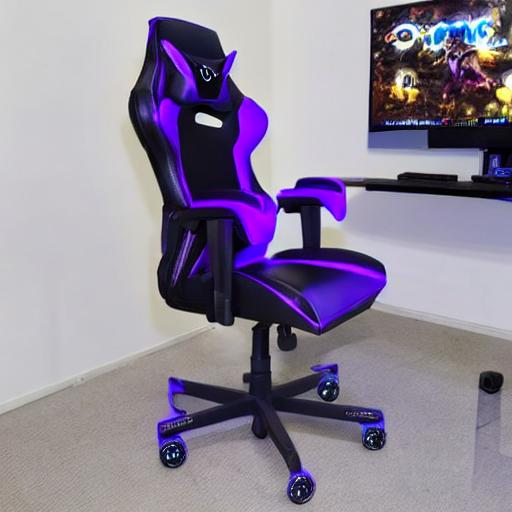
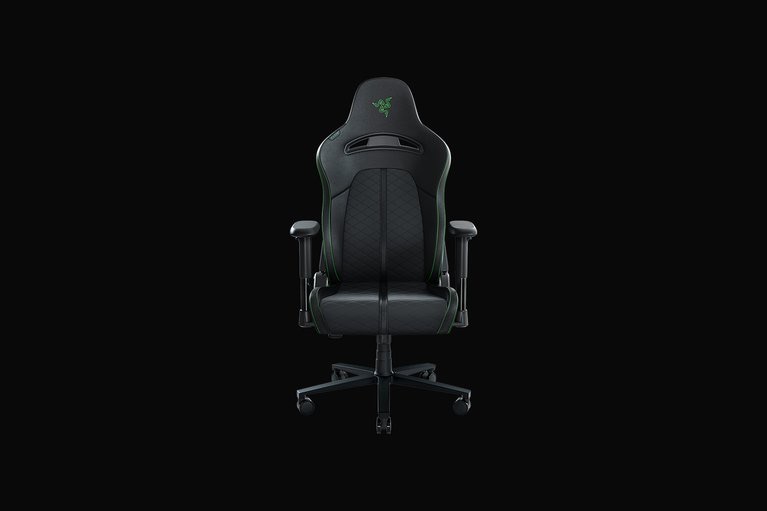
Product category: items_chair
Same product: no